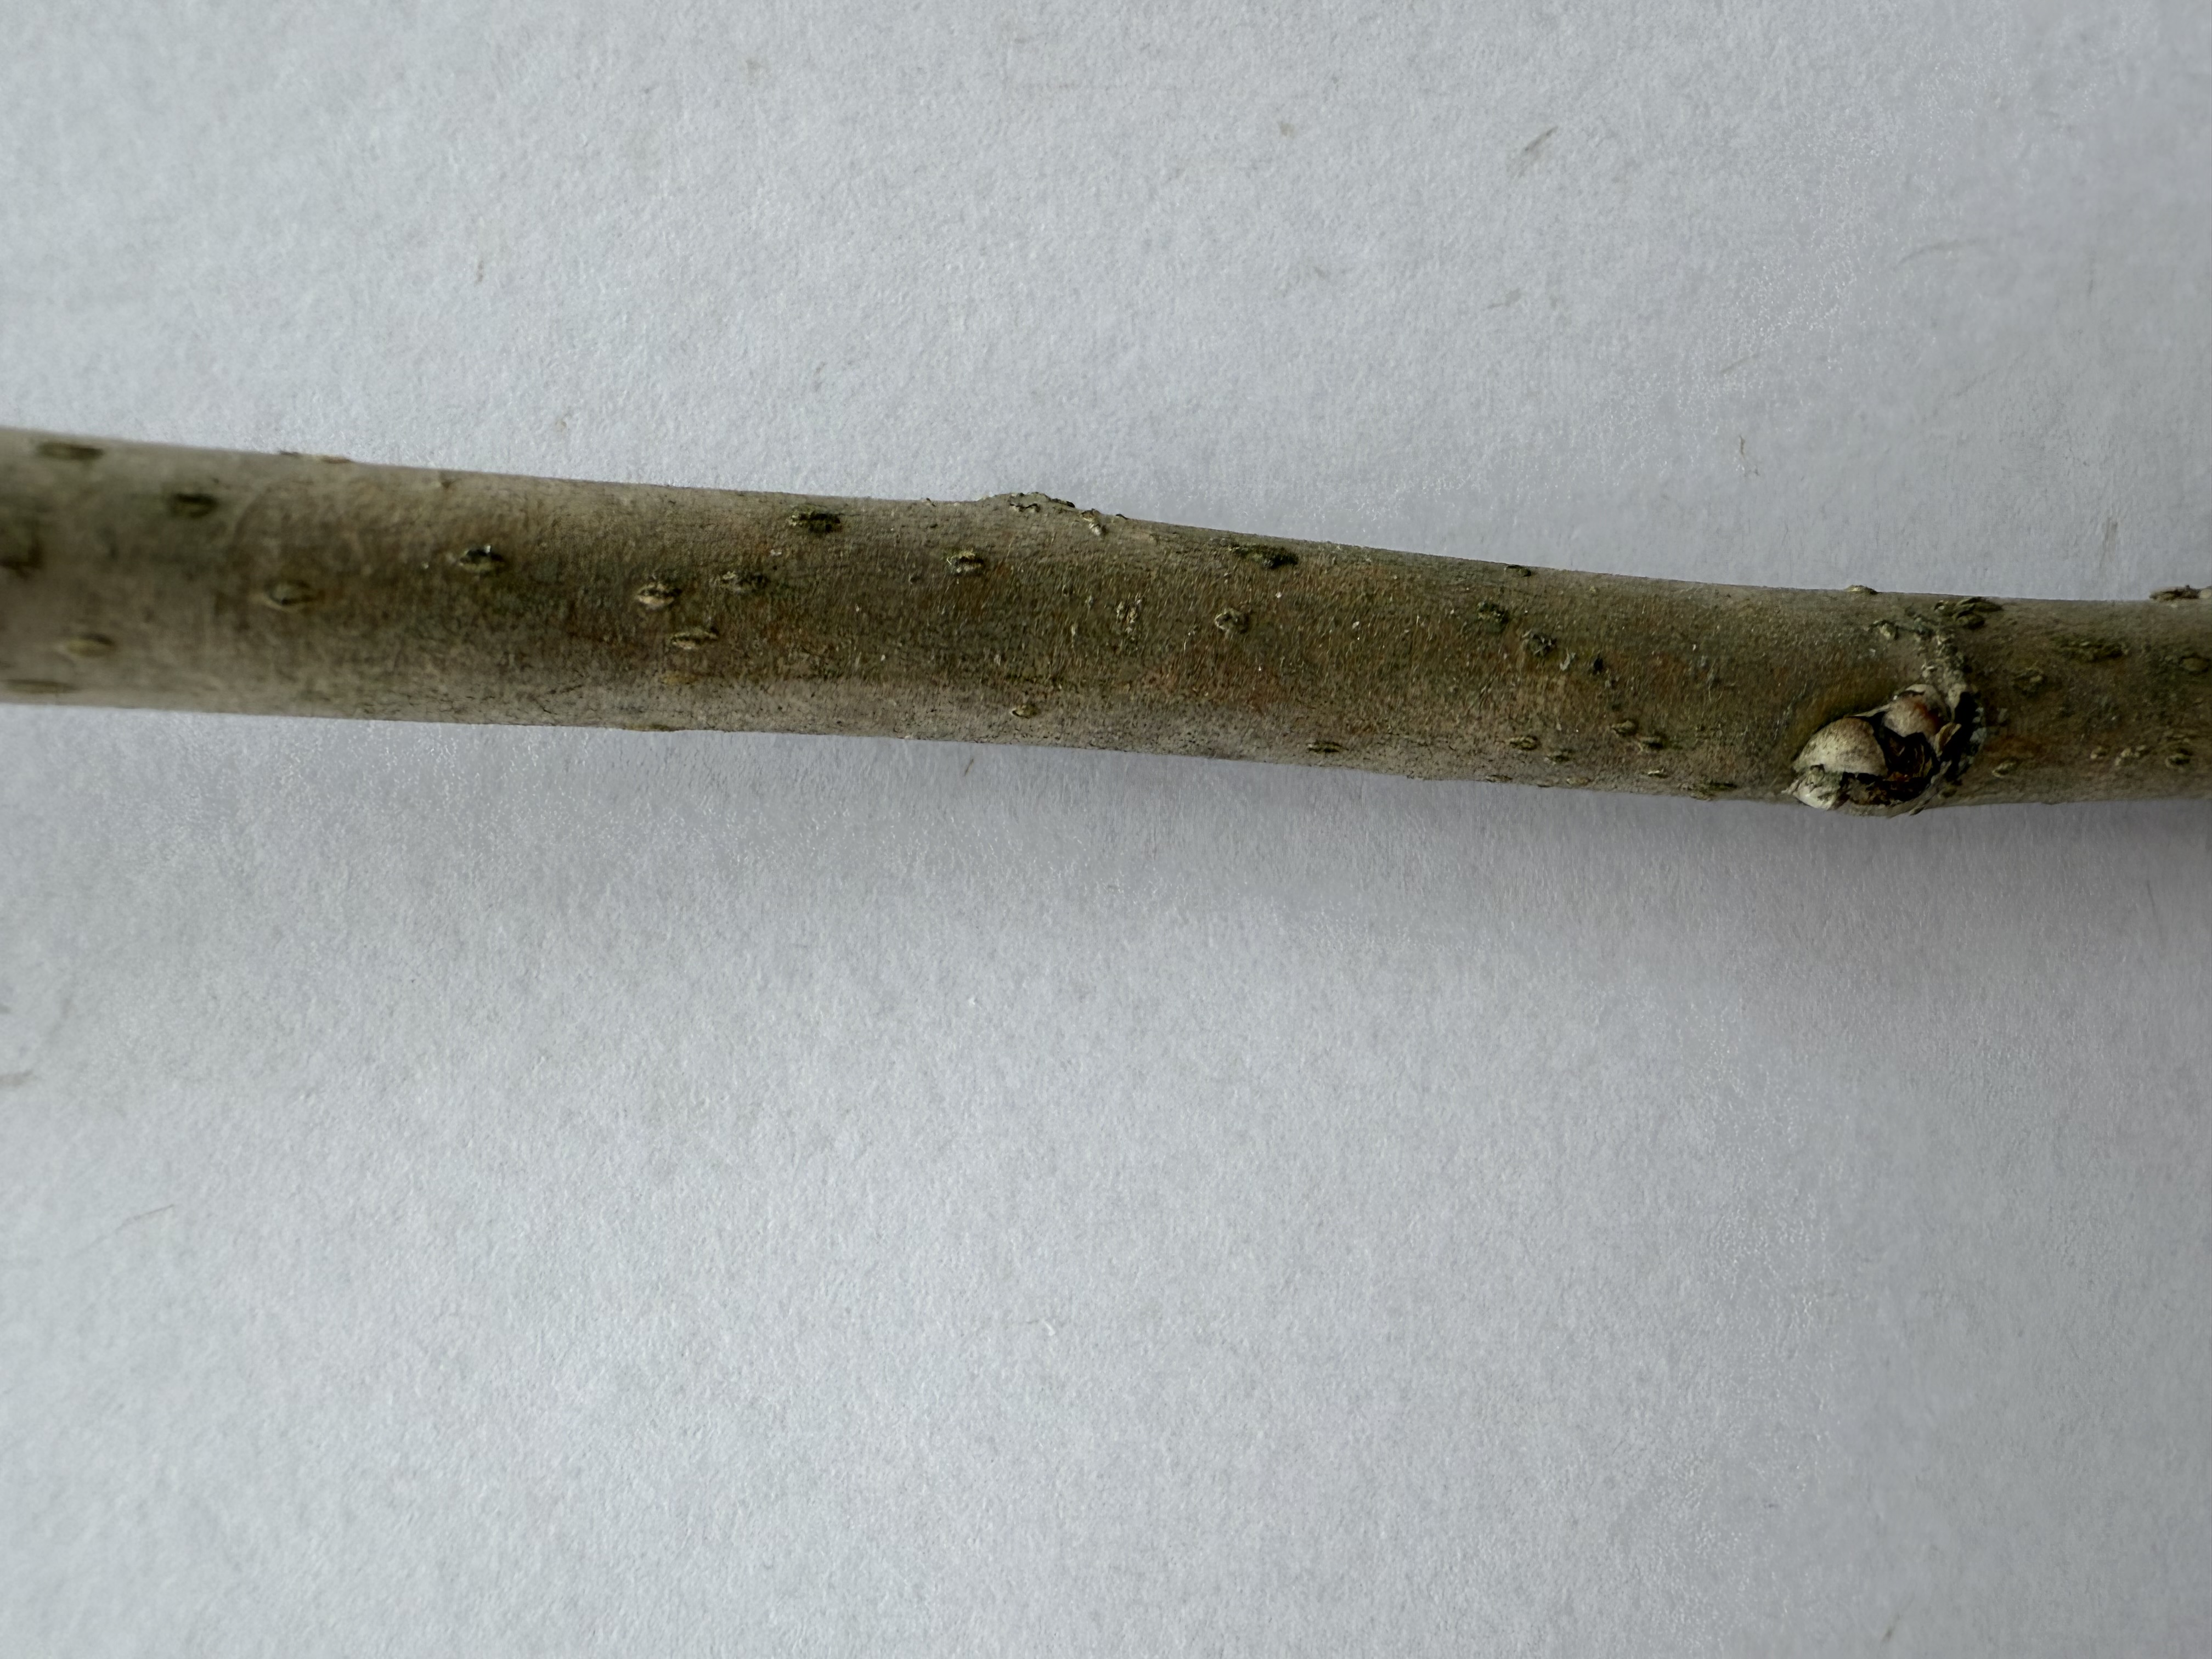
Variety: Austria Everbearing Mulberry